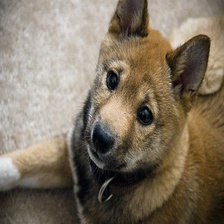
Species: dog
Breed: shiba inu